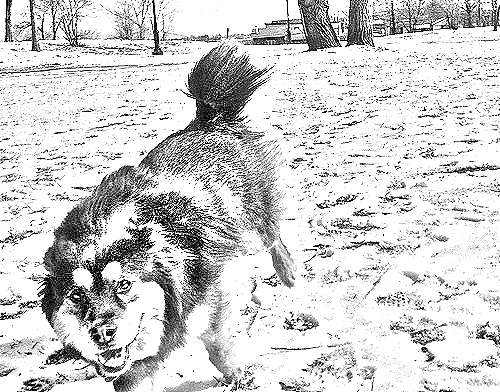
Portrait style: Sketch Portrait